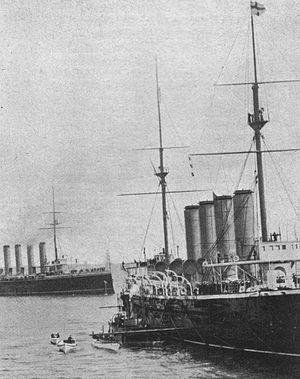
Le SMS Vineta est un bateau de guerre de la Marine impériale allemande. C'est le quatrième navire de la classe Victoria Louise qui comprenait cinq croiseurs protégés. Mis à l'eau en 1897, il a été rayé des cadres en 1919.